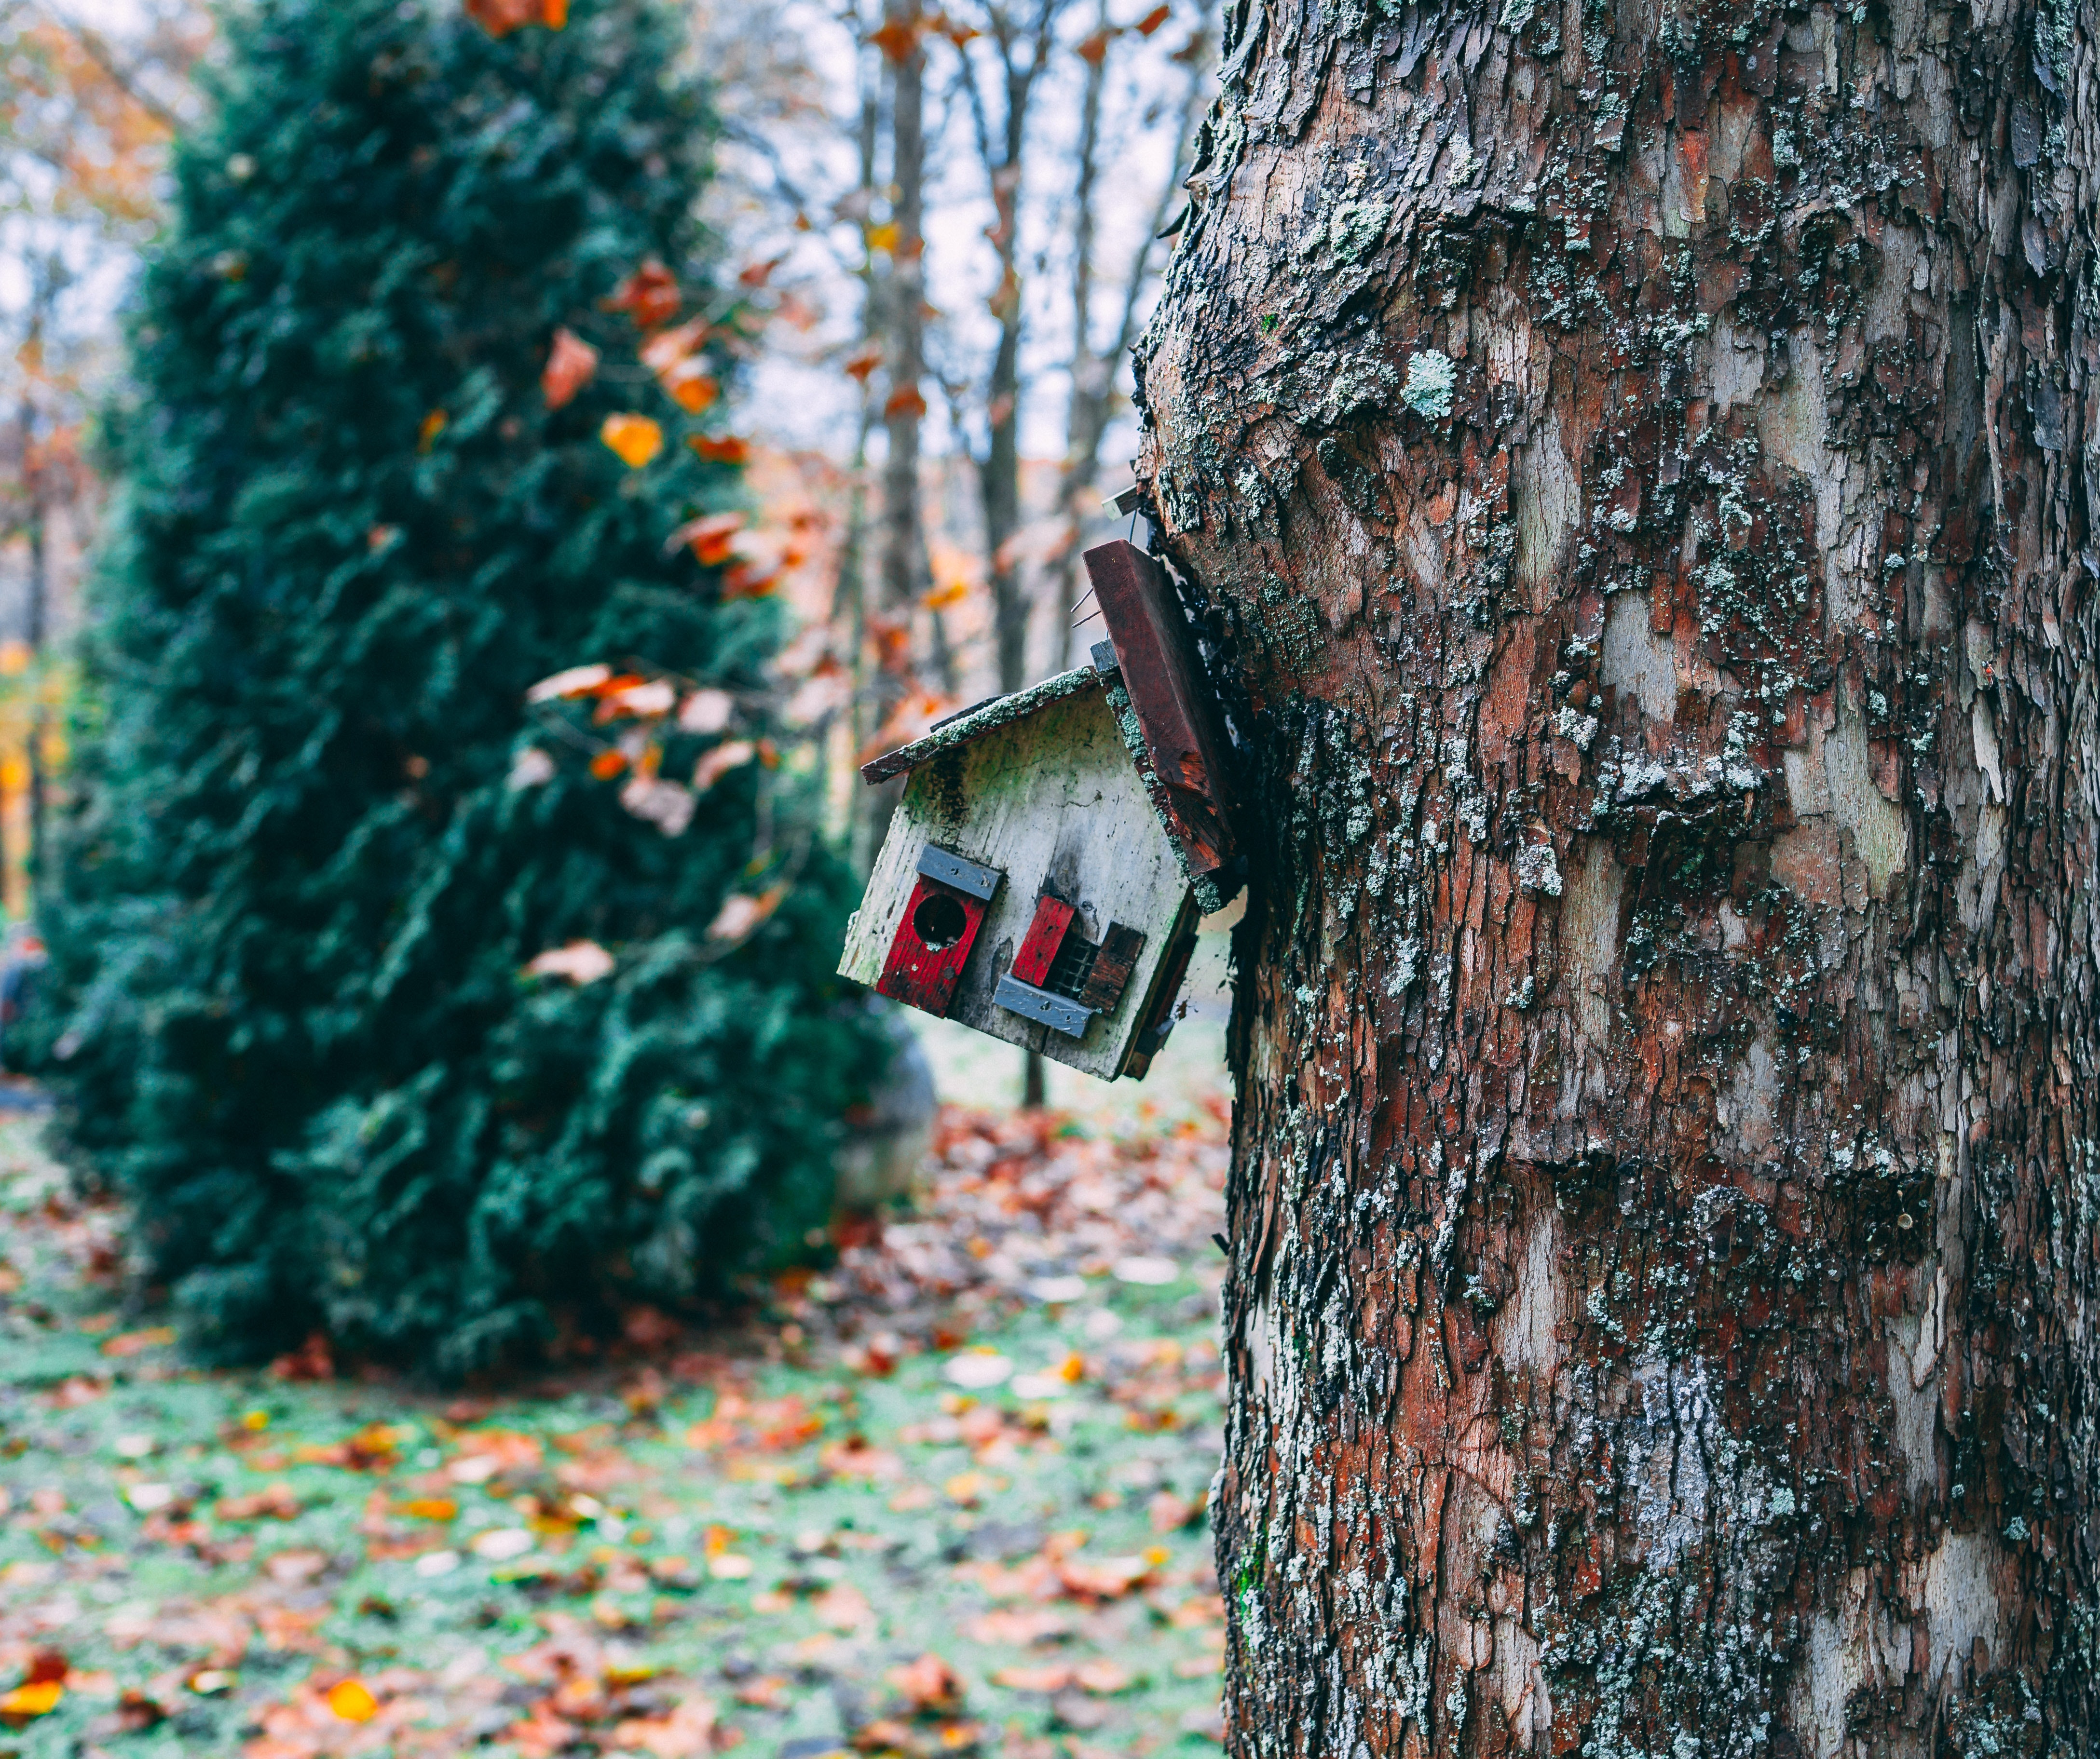
tree, leaf, green, trunk, woody plant, plant, autumn, forest, deciduous, organism, branch, woodland, wood, adaptation, winter, plant stem